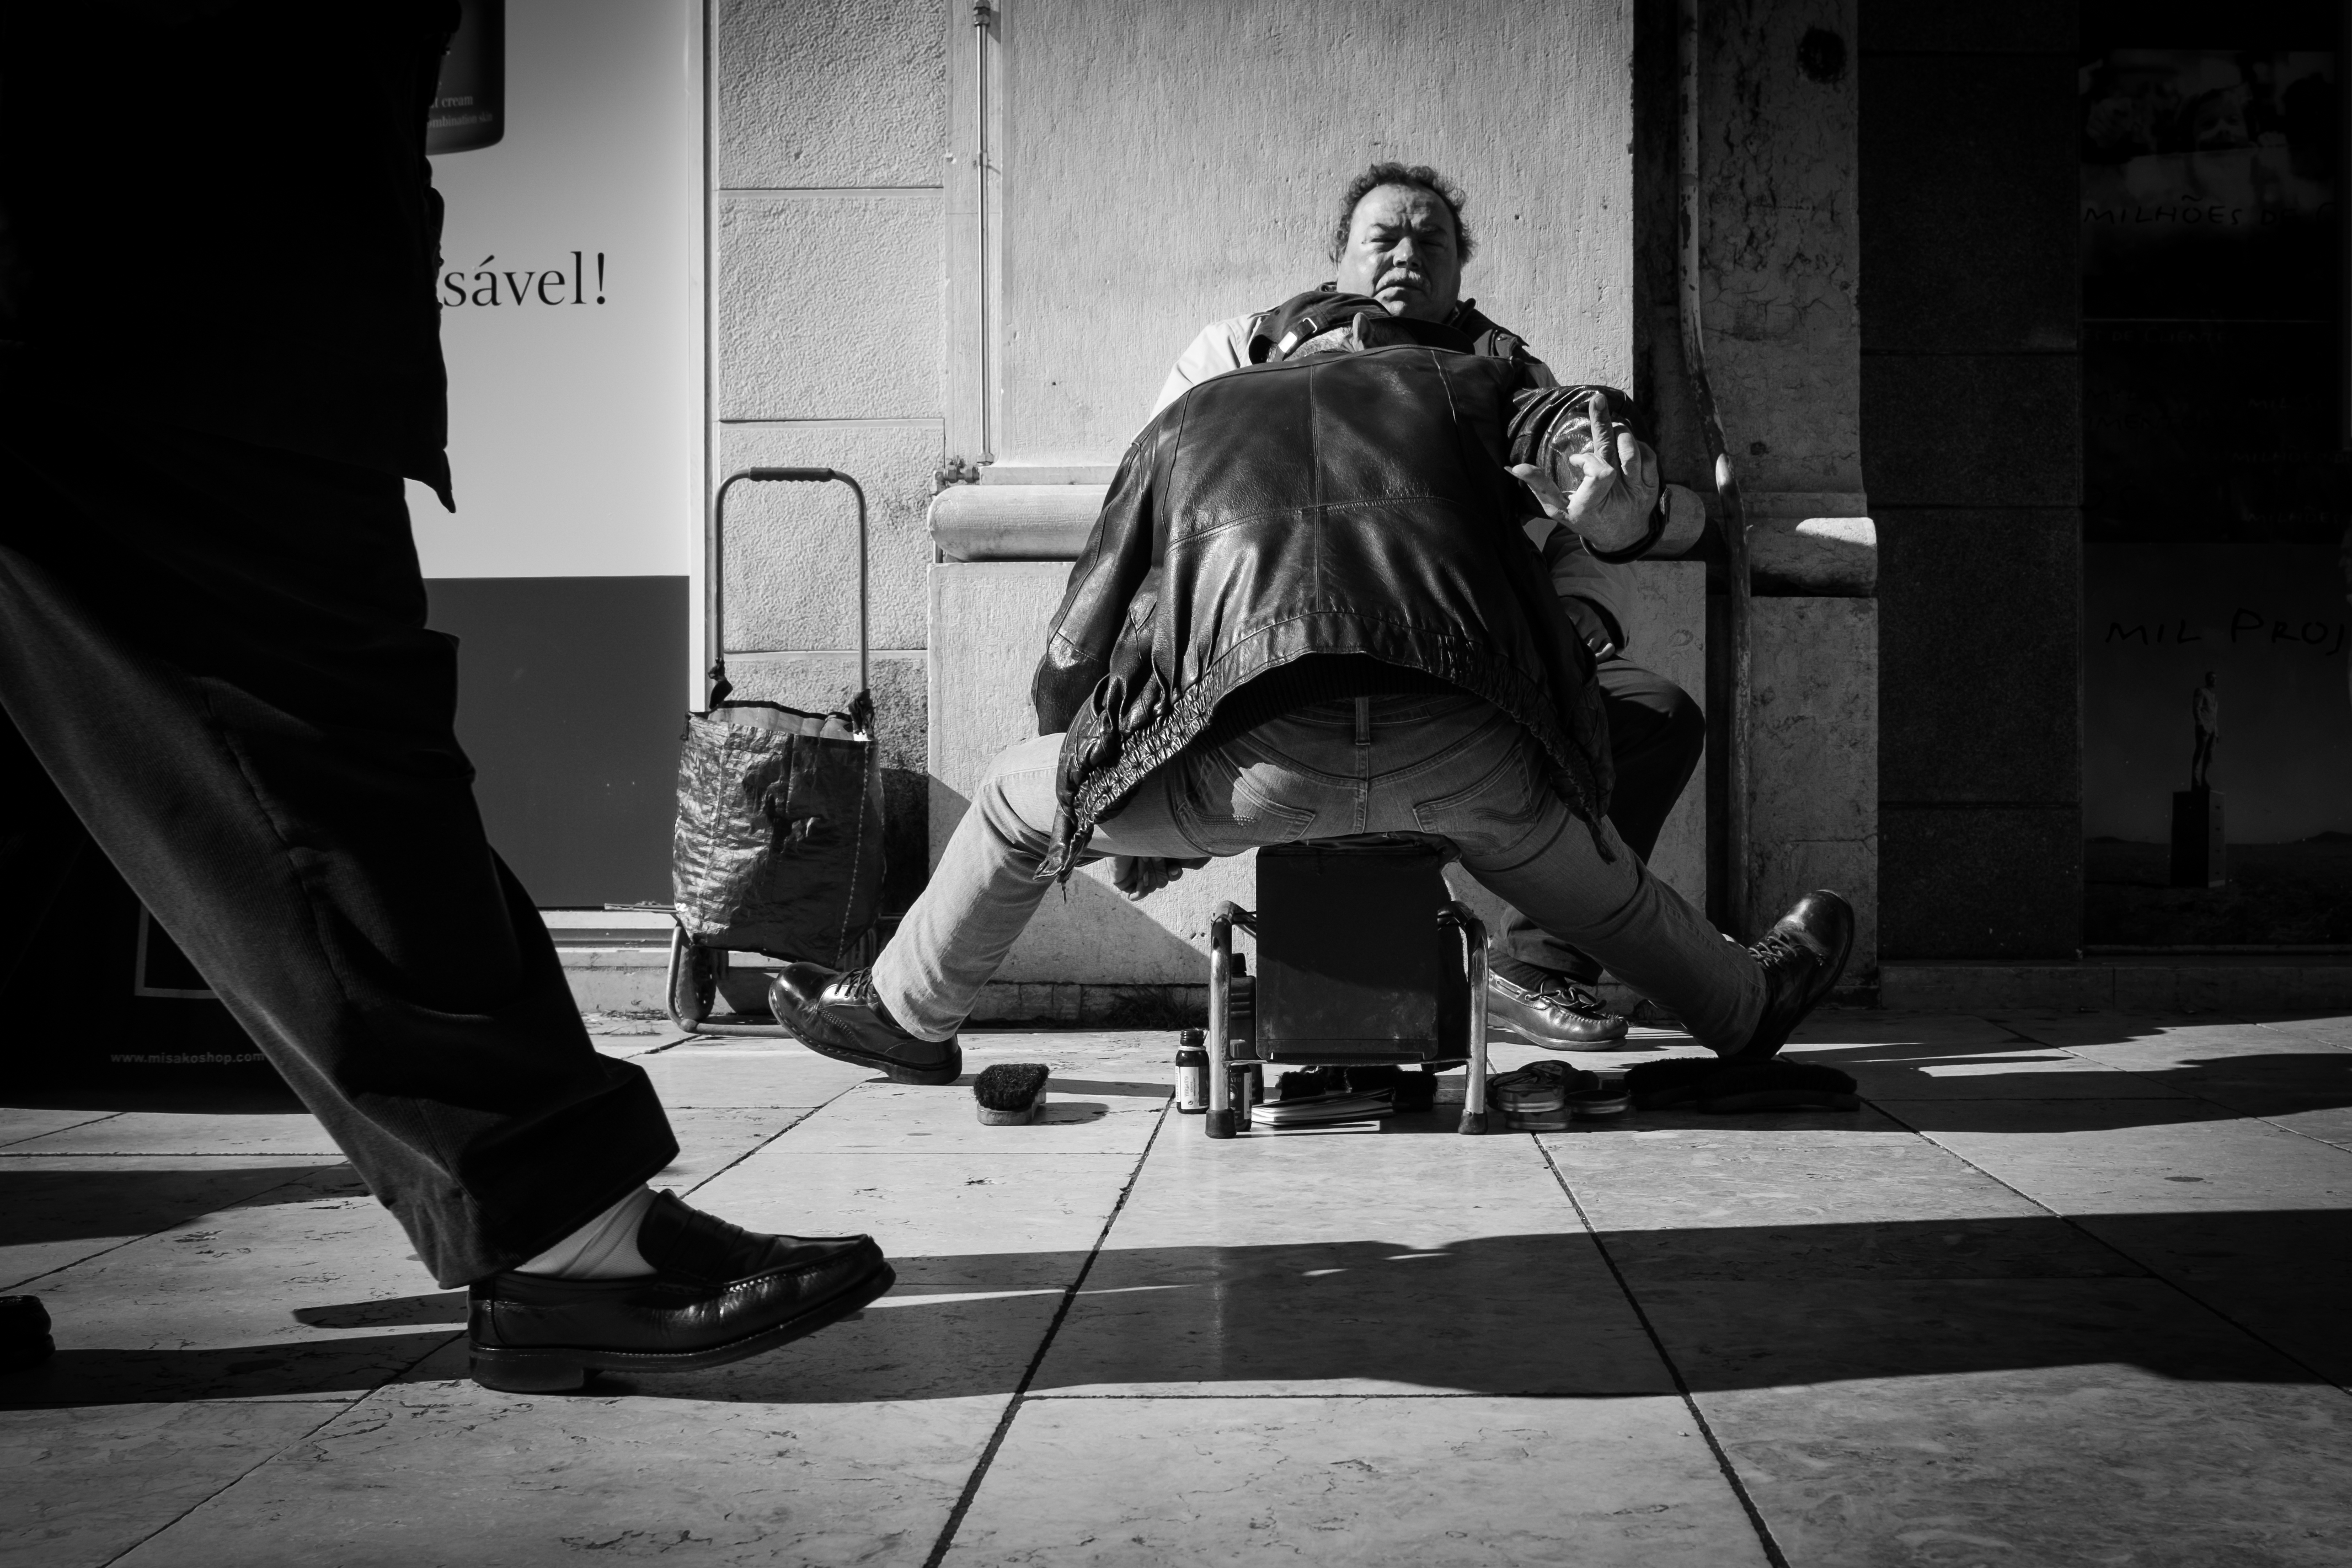
man, black and white, road, white, street, photography, downtown, sitting, fashion, black, monochrome, performance art, streetphotography, photograph, lisboa, lisbon, fernandopc, fernandocoelho, monochrome photography, film noir, human positions